Ida-Lova

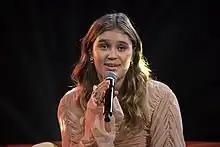
Ida-Lova in 2023

Ida-Lova Saga Lind (born 2 August 2004), known as Ida-Lova, is a Swedish singer and songwriter. She participated in Melodifestivalen 2023, where she performed the song "Låt hela stan se på" a song she co-wrote together with Andreas "Giri" Lindbergh, Joy and Linnea Deb.